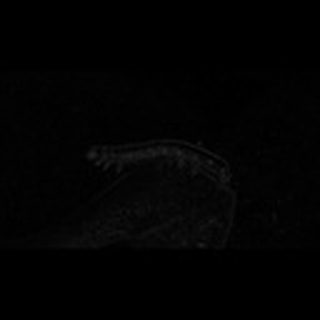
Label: cotton_army_worm